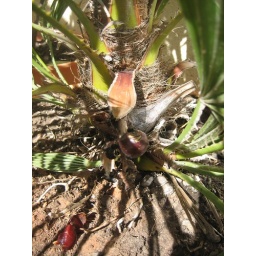
There was some fruits in my chamaerops humilis palmtree. I'll try to plant them.